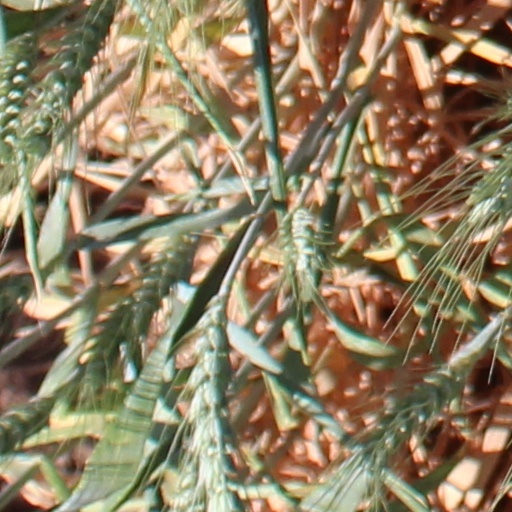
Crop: wheat